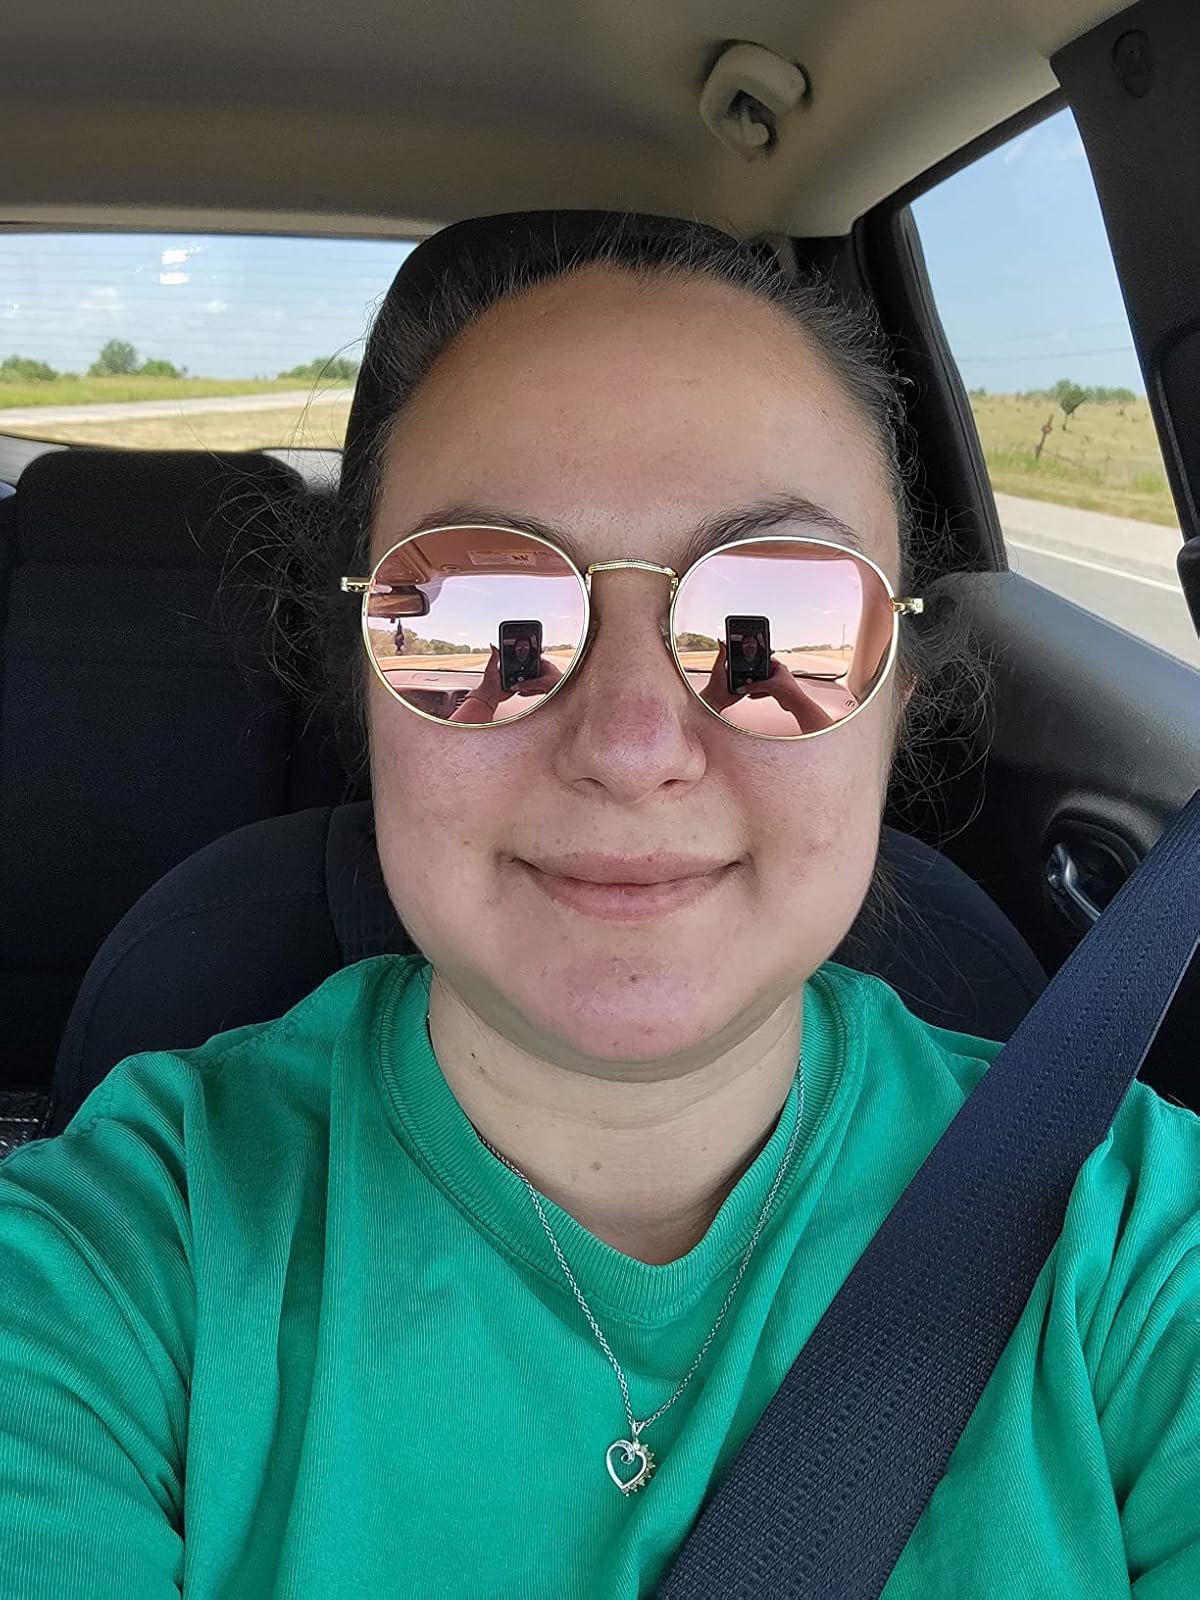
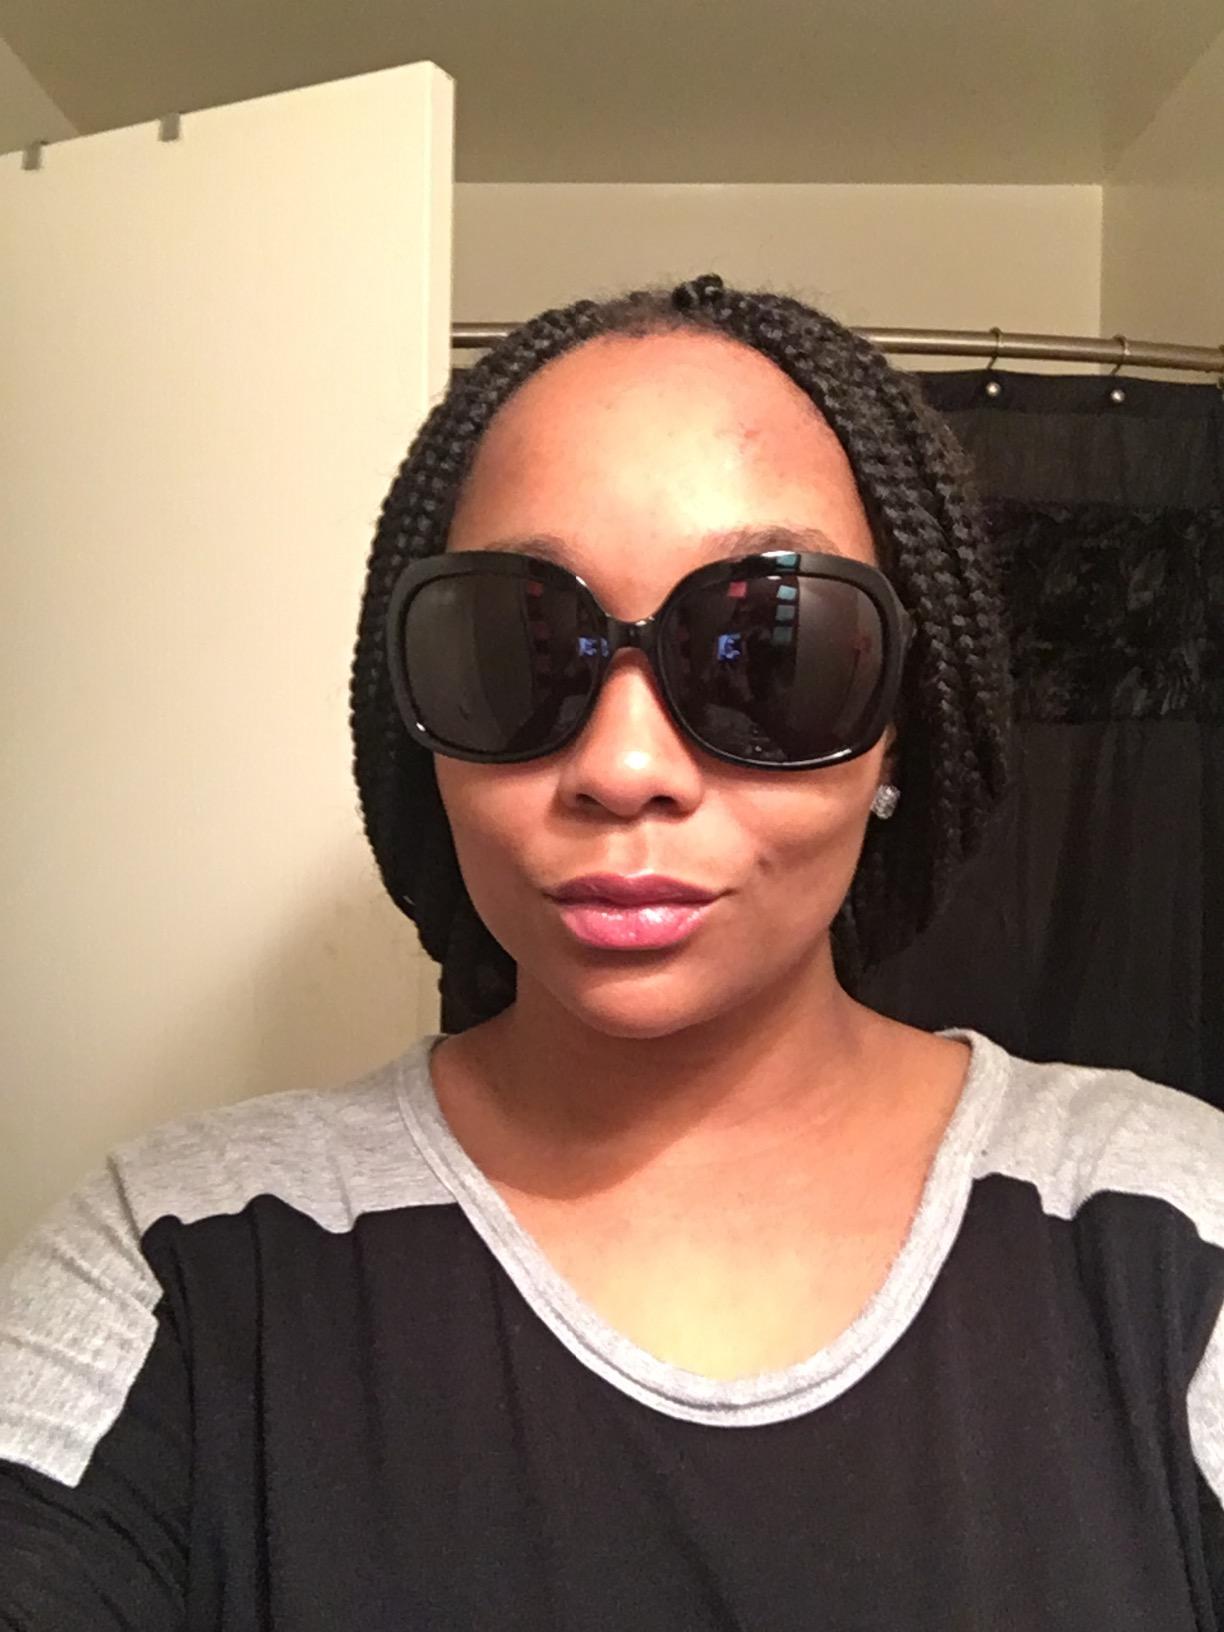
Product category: accessories_sunglasses
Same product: no